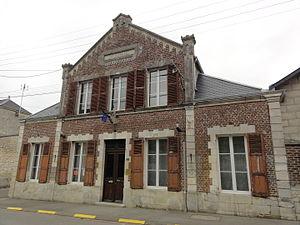
La Malmaison (Aisne) mairie
La Malmaison est une commune française située dans le département de l'Aisne, en région Hauts-de-France.